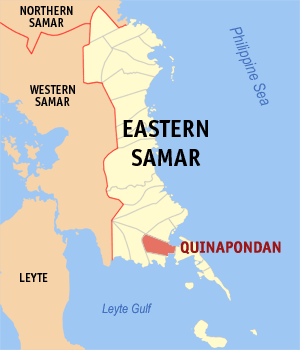
Quinapondan est une localité de la province du Samar oriental, aux Philippines. En 2015, elle compte 14 779 habitants.